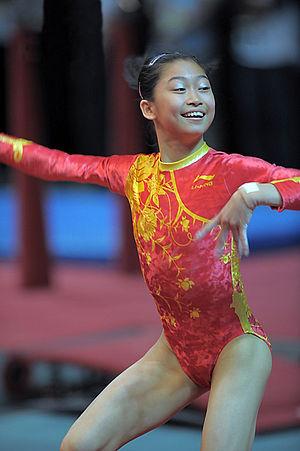
Jiang Yuyuan est une gymnaste chinoise.